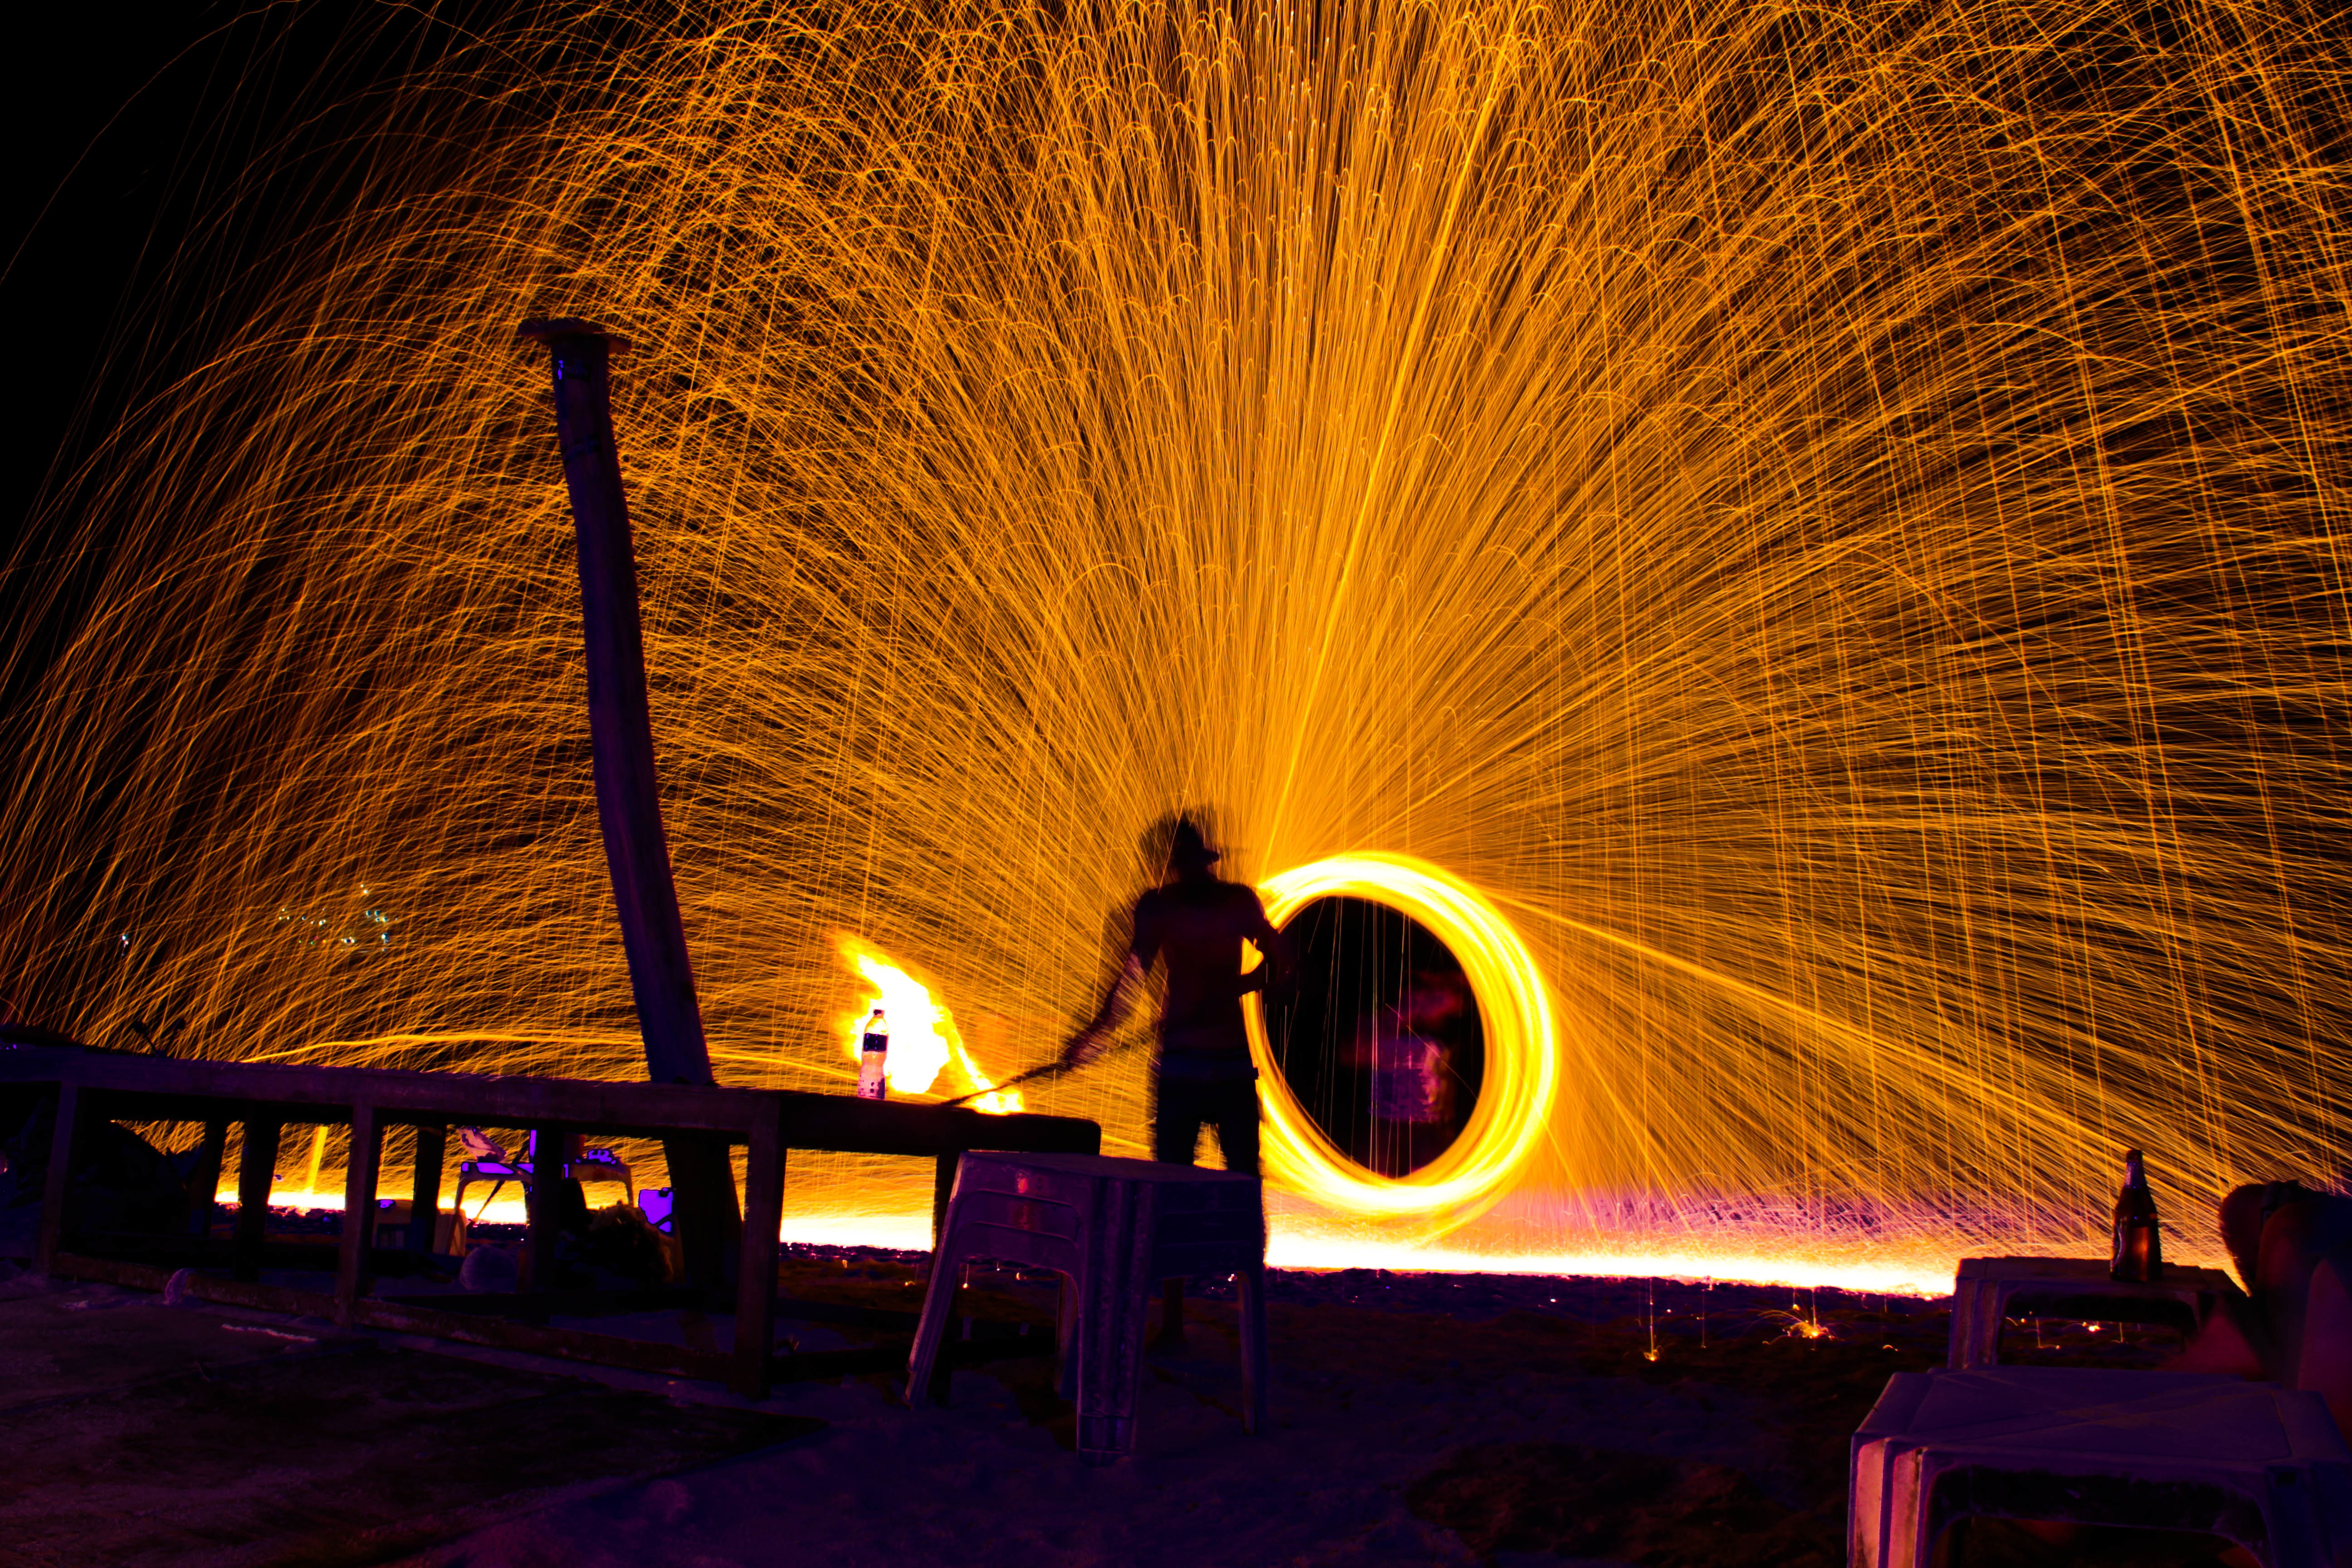
light, night, tunnel, theatre, stage, infrastructure